Early Dynastic Period (Mesopotamia)

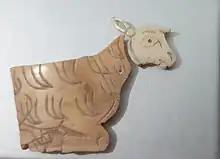
A Sumerian group of two separate shell inlay fragments forming the body and head of a sheep. Circa 27th - 24th Century BC. From a Mayfair gallery, London, UK.

The centers of Eridu and Uruk, two of the earliest cities, developed large temple complexes built of mud-brick. Developed as small shrines in the earliest settlements, by the ED the temples became the most imposing structures in their cities, each dedicated to its own deity.